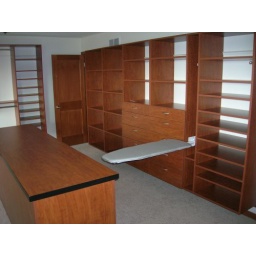
Closets For Life custom designs and builds closets for home or office in Minnesota.952-484-0416